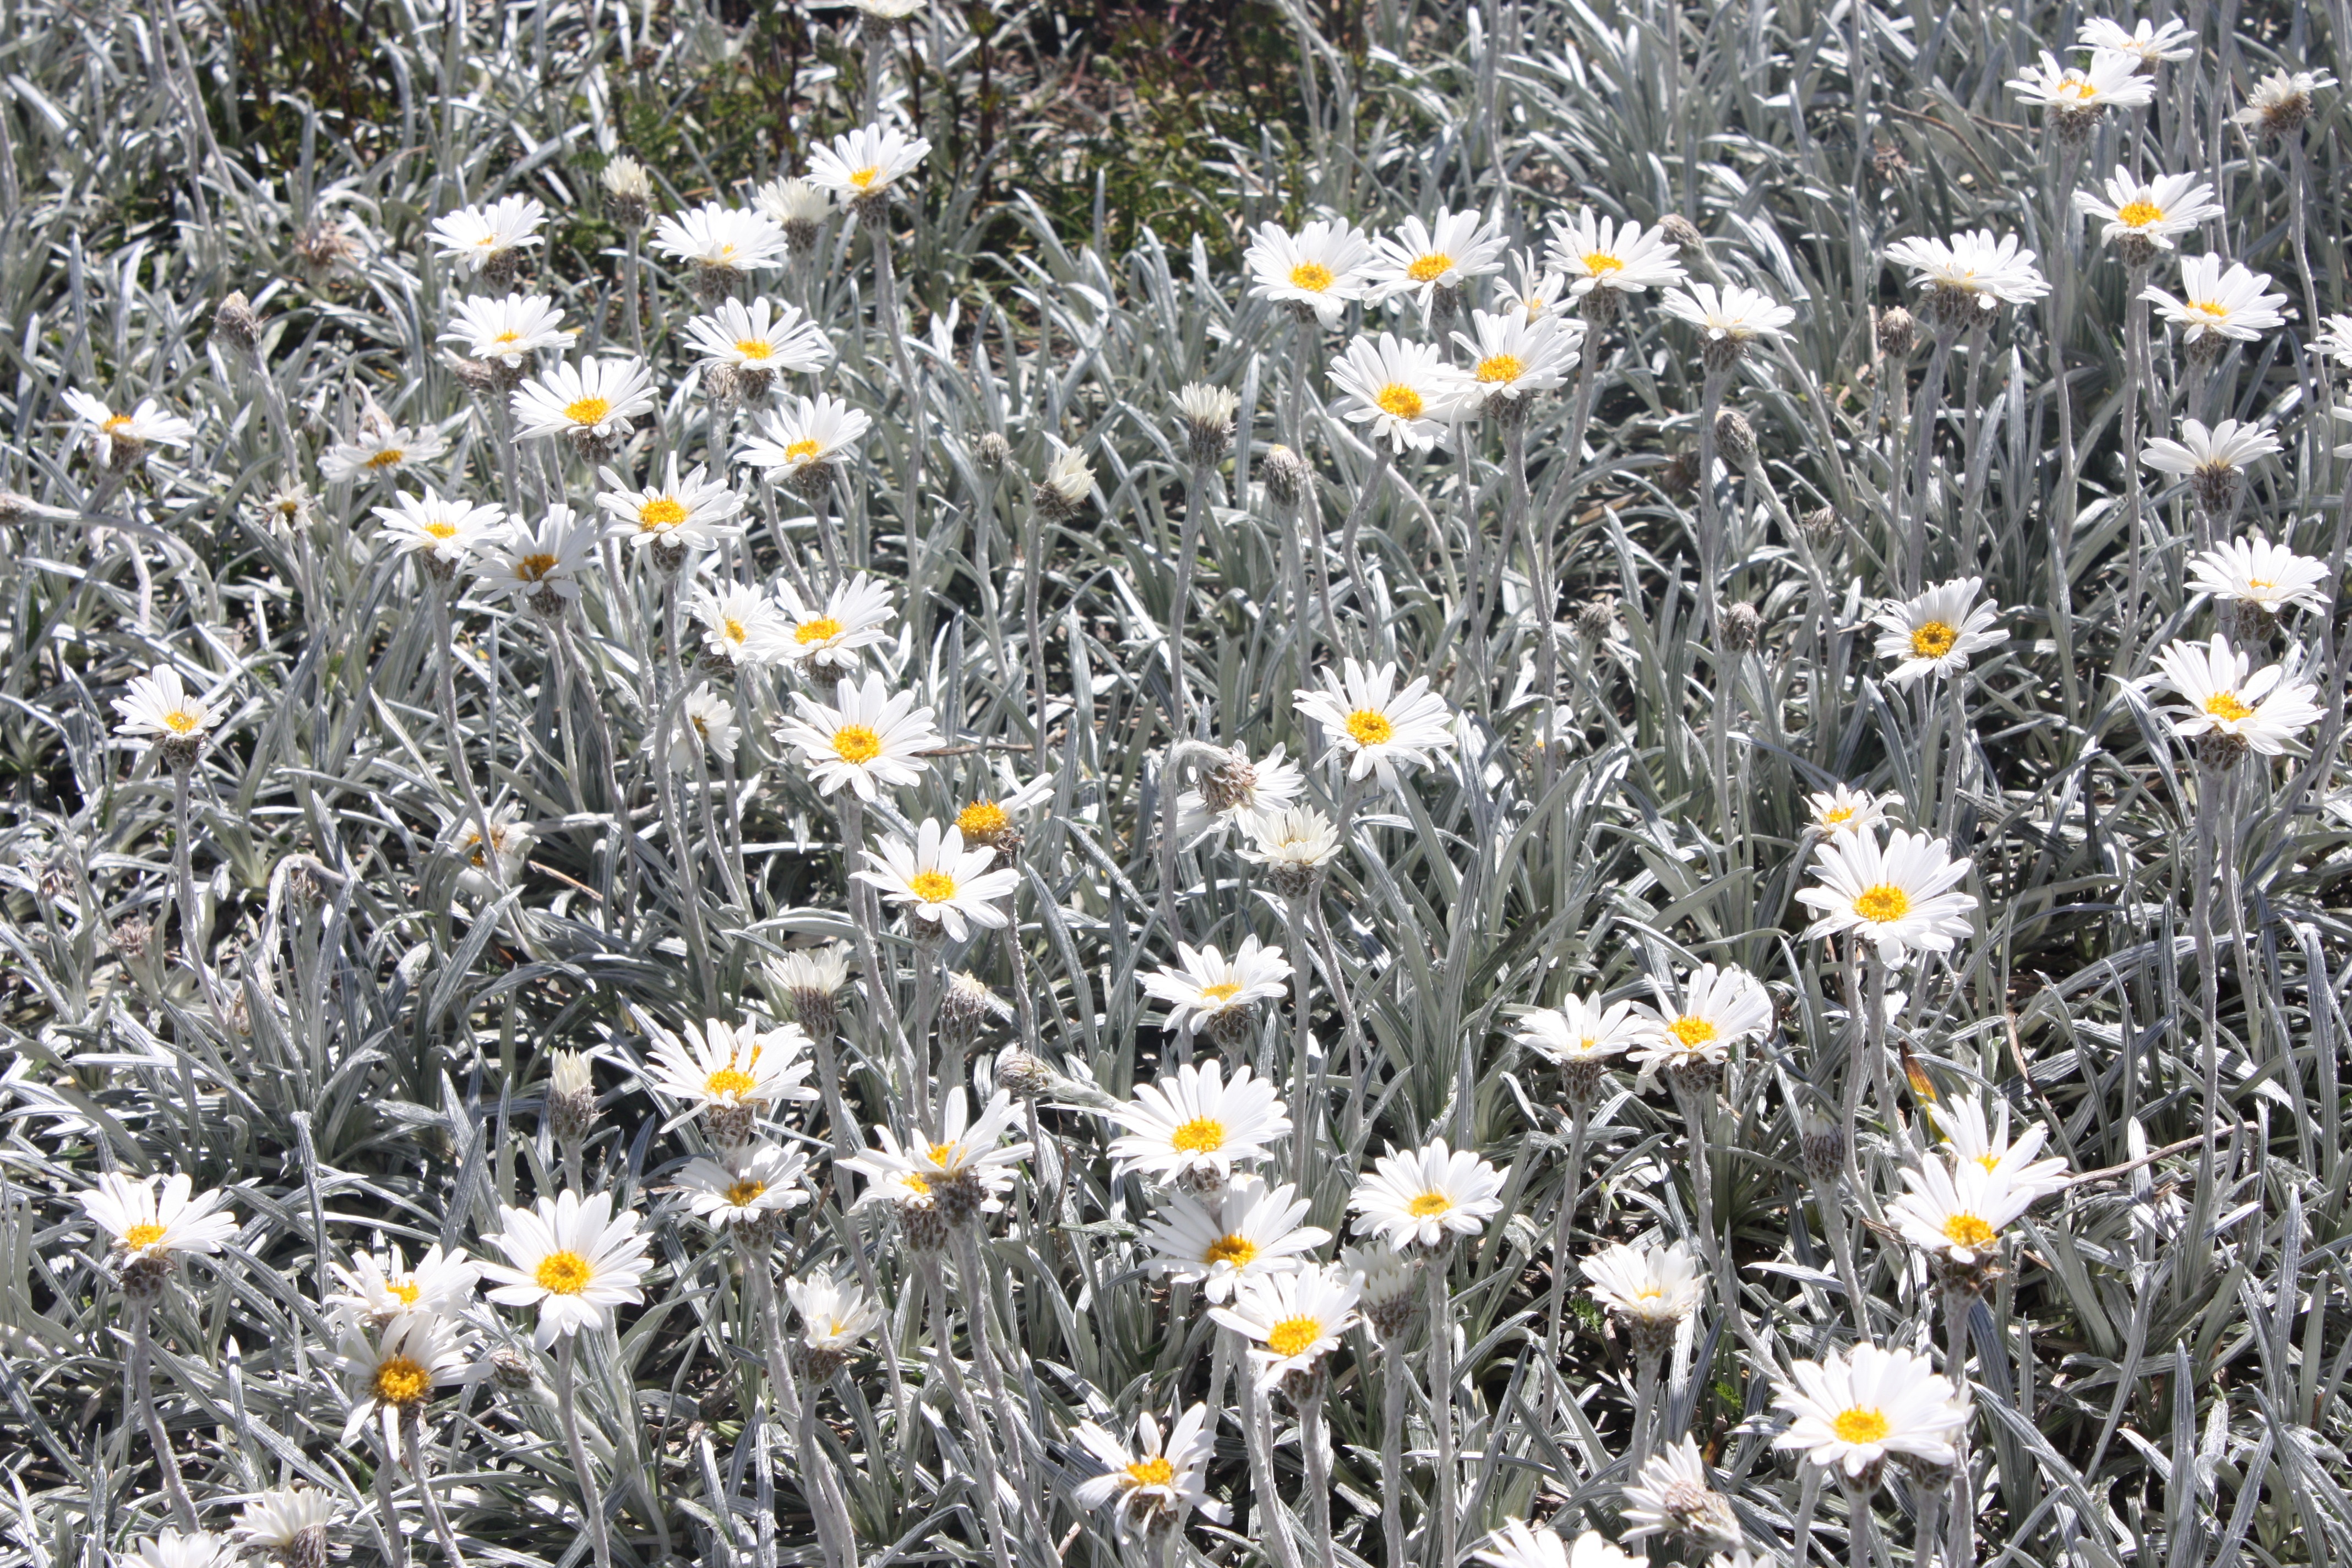
grass, blossom, plant, field, meadow, stem, leaf, flower, bloom, floral, daisy, environment, herb, natural, botany, agriculture, flora, botanical, plants, wildflower, flowers, flower bed, outdoors, vegetation, petals, wildflowers, horticulture, organic, summer flowers, flowering plant, daisy family, oxeye daisy, land plant, chamaemelum nobile, marguerite daisy